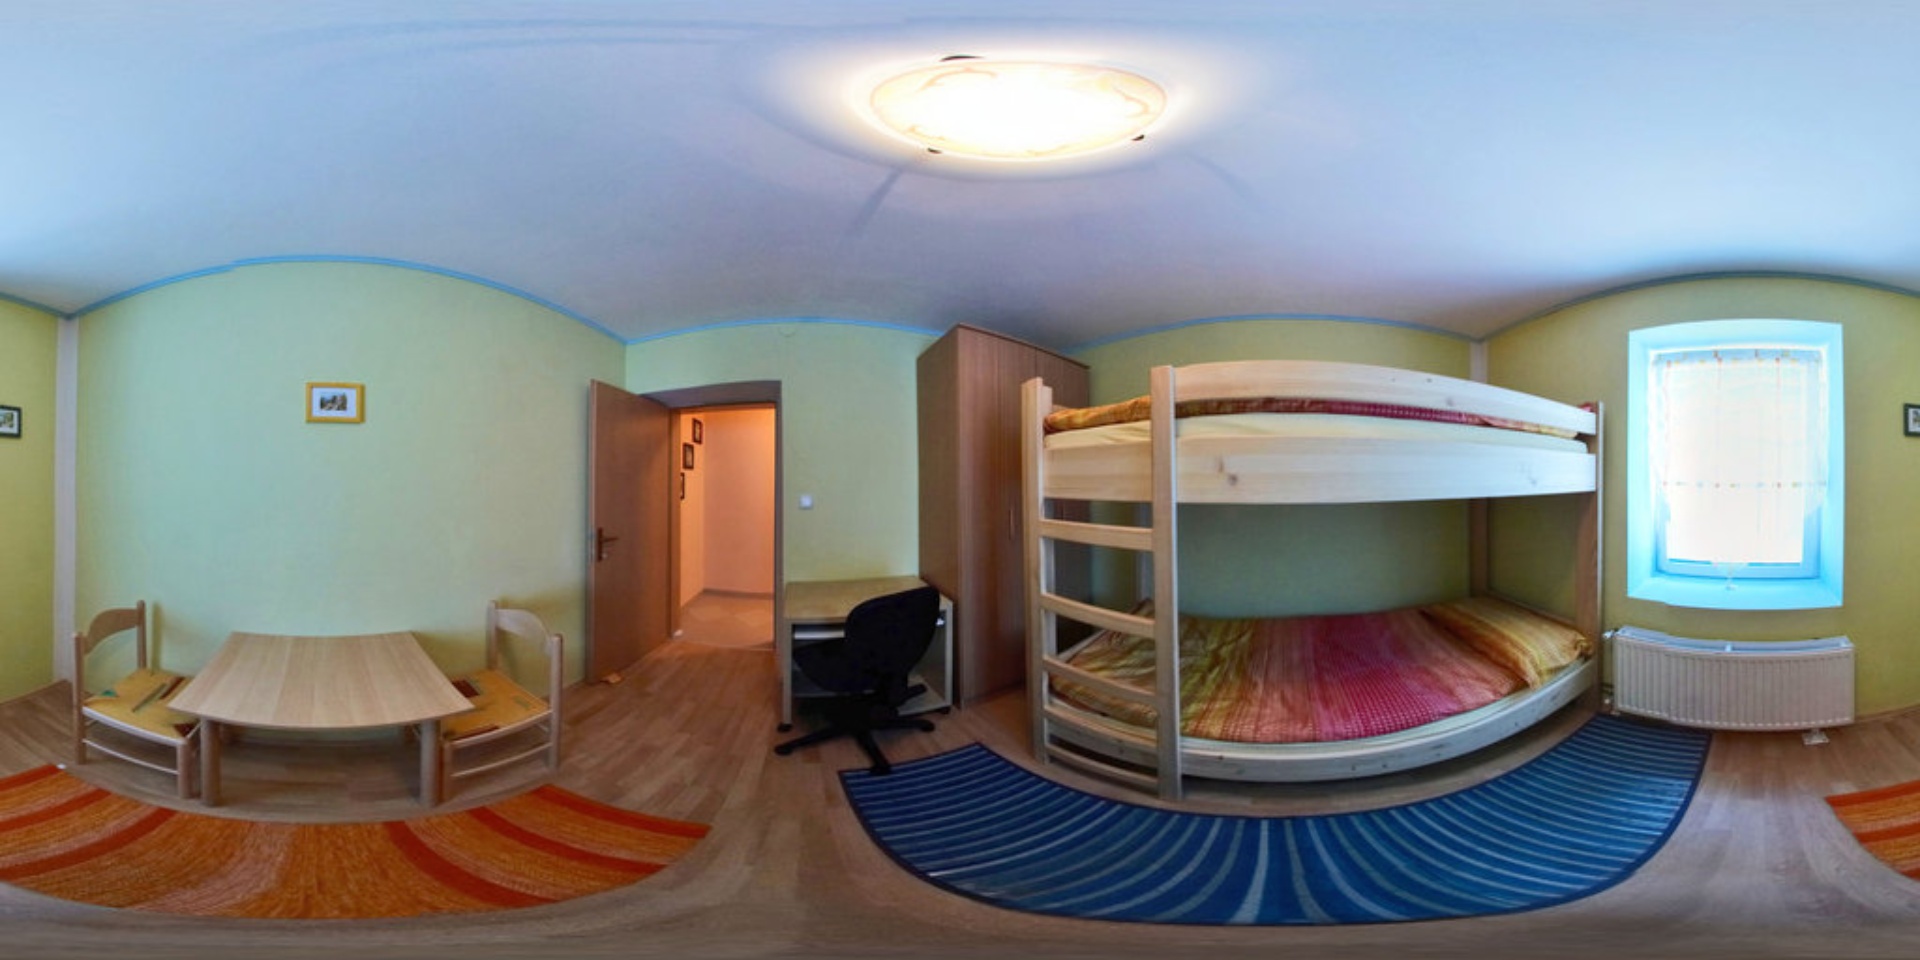
Referred object: the white radiator under the window

Referred object: the wooden bunk bed